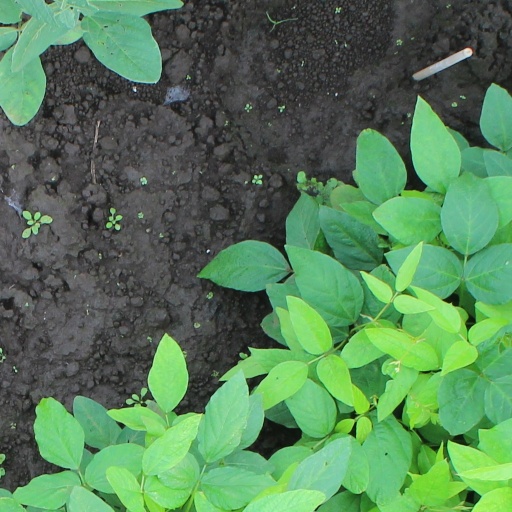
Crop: soybean